Nicolás Rodríguez Carrasco

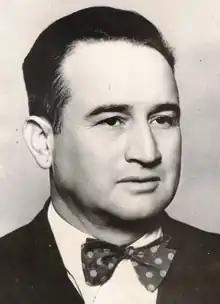
Nicolás Rodríguez Carrasco in his youth, year unknown

Rodríguez Carrasco joined the ranks of Pancho Villa in the División del Norte when the Mexican Revolution broke out. He eventually reached the rank of brigadier general.